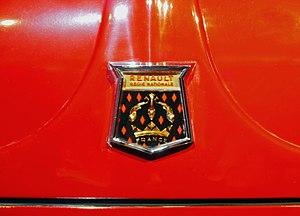
La Renault Dauphine est un modèle automobile qui a été fabriqué par Renault dans l'usine de Flins à partir de mars 1956 jusqu'en 1967.